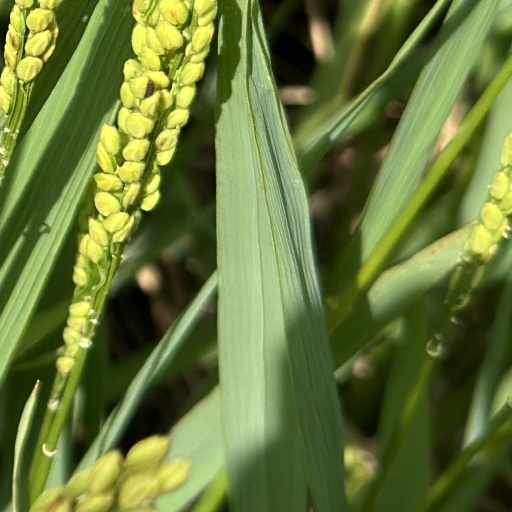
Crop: rice